Coki Beach

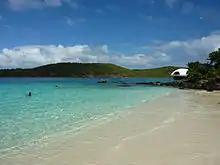
Coki Point Beach, with Coral World observatory tower and Thatch Cay in the distance

Coki Point Beach is on the island of Saint Thomas, United States Virgin Islands, in the Caribbean.